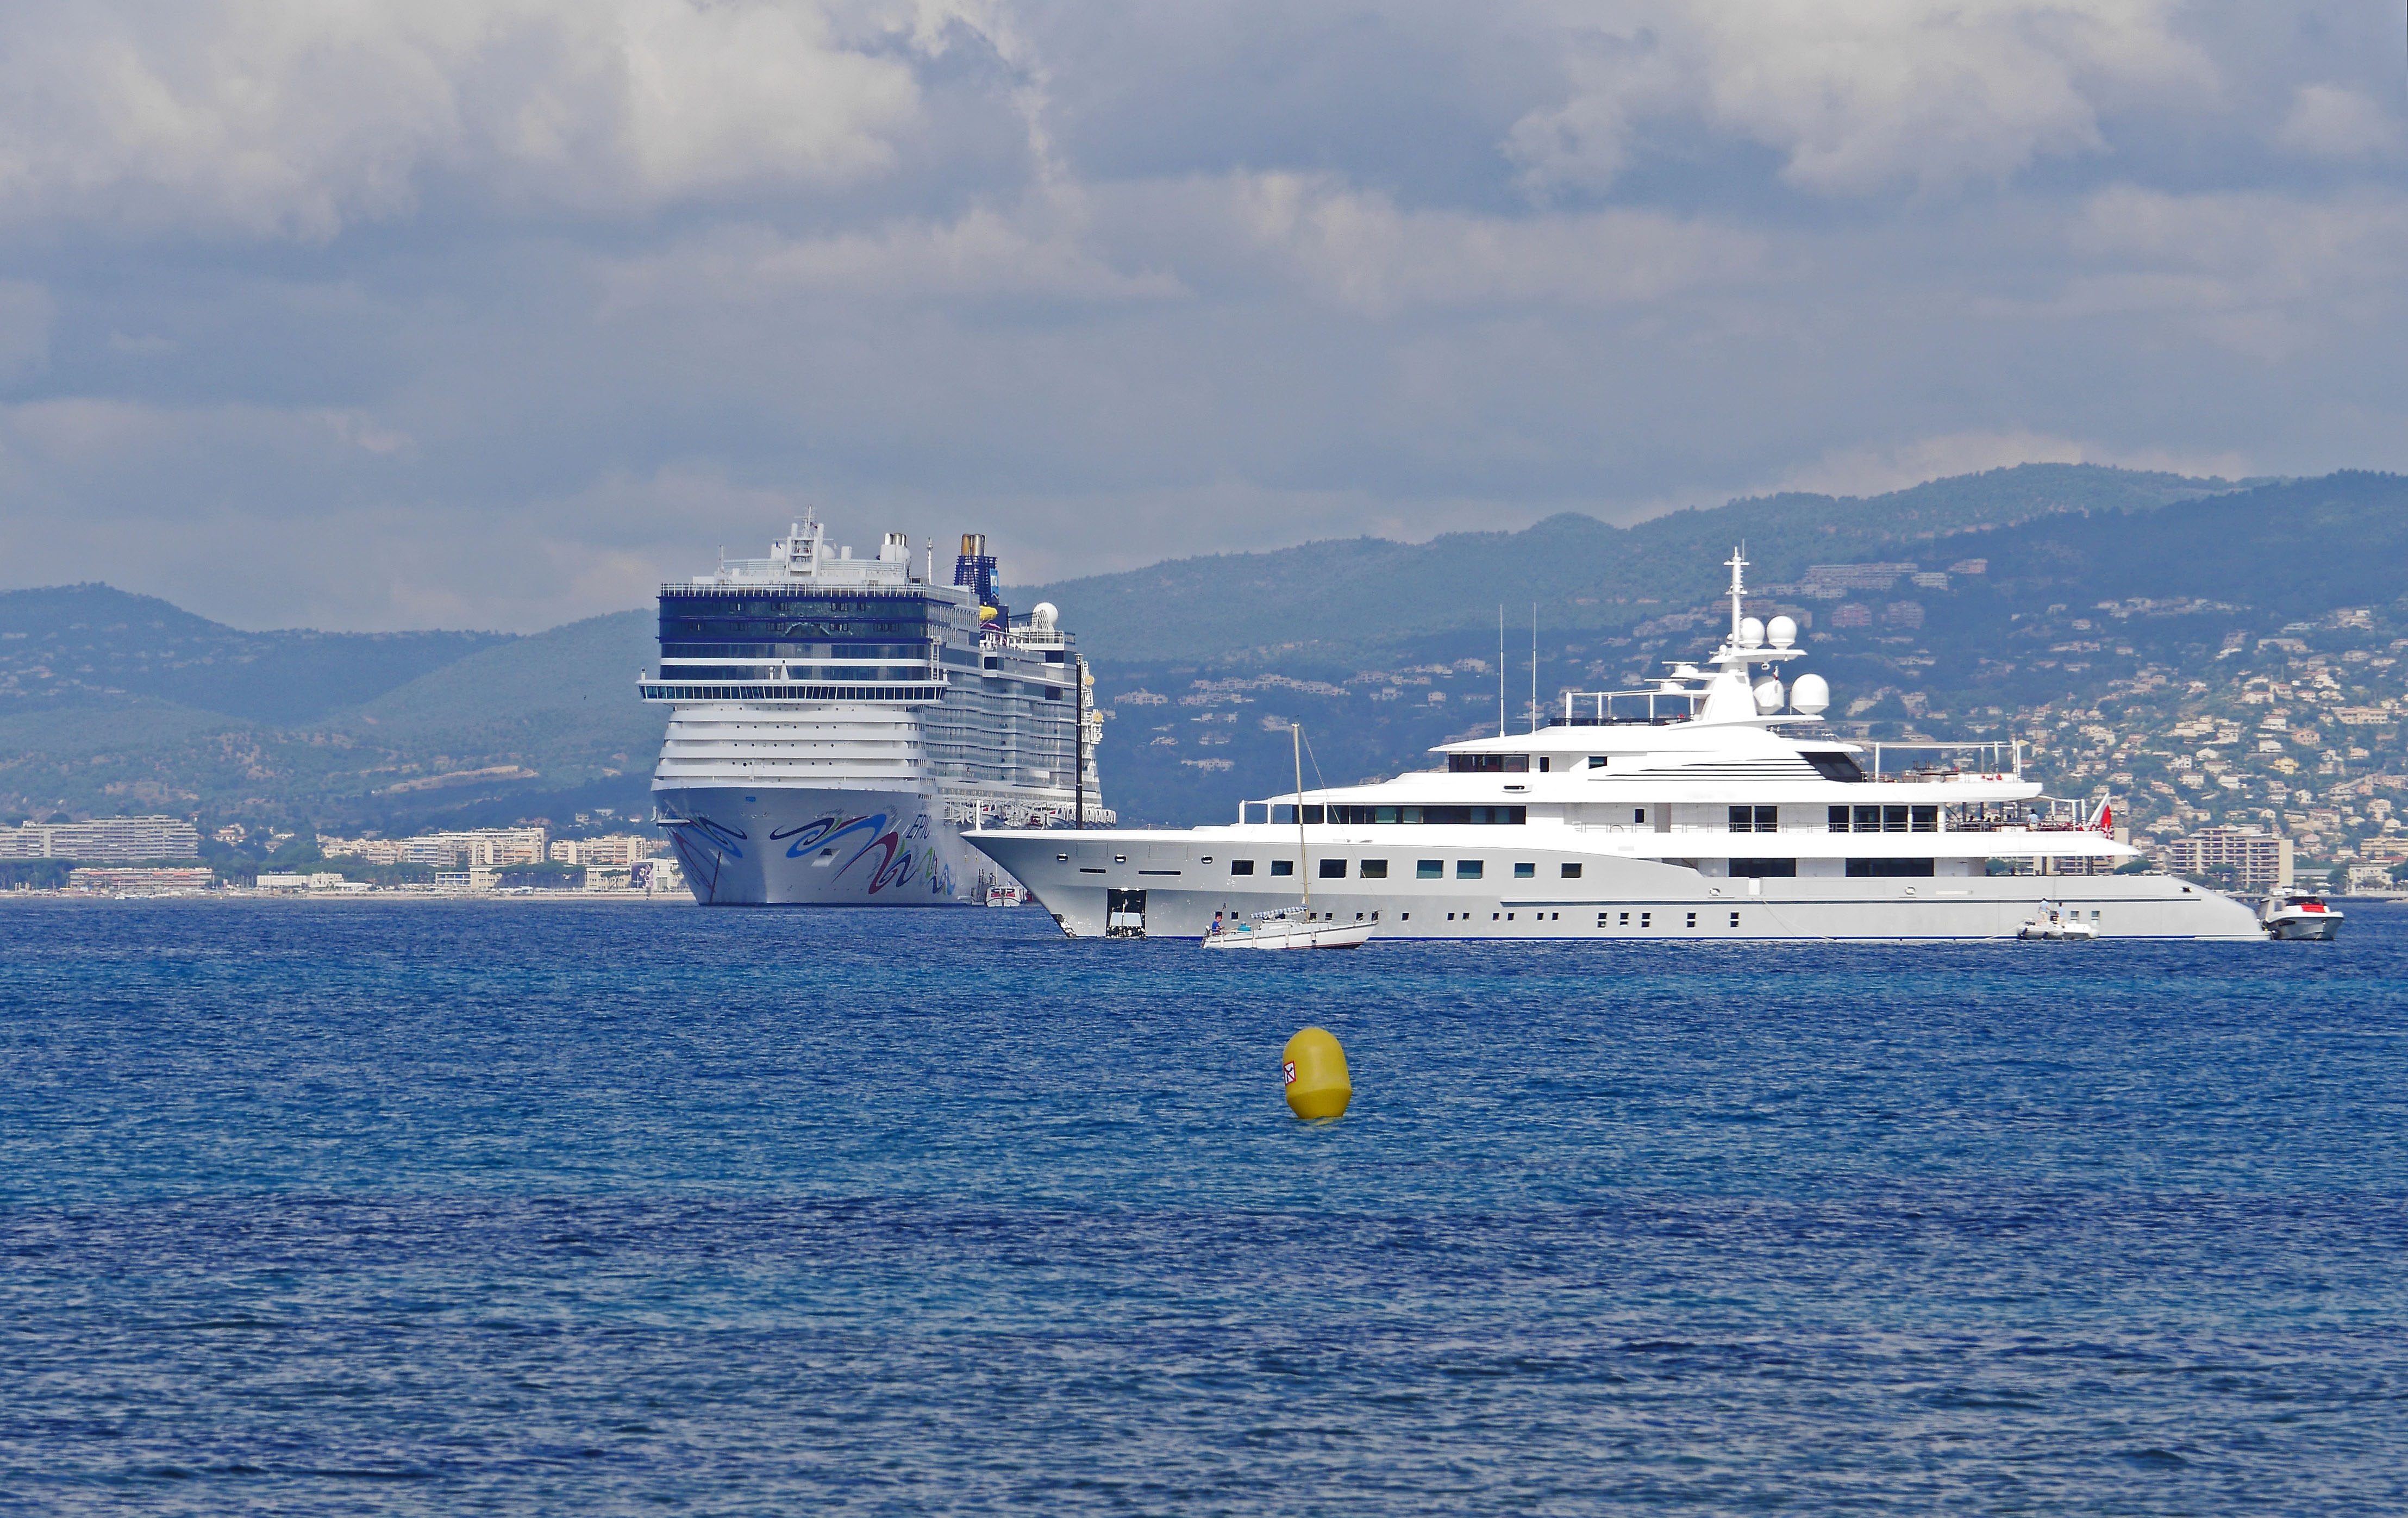
sea, coast, water, ocean, ship, mediterranean, vehicle, yacht, blue, cargo ship, ferry, anchor, channel, baie, watercraft, cruise ship, booked, south of france, motor ship, passenger ship, boje, c te d azur, mediteran, luxury yacht, freight transport, ocean liner, cannes, alpes maritimes, crusaders, motor yacht, disembarkation